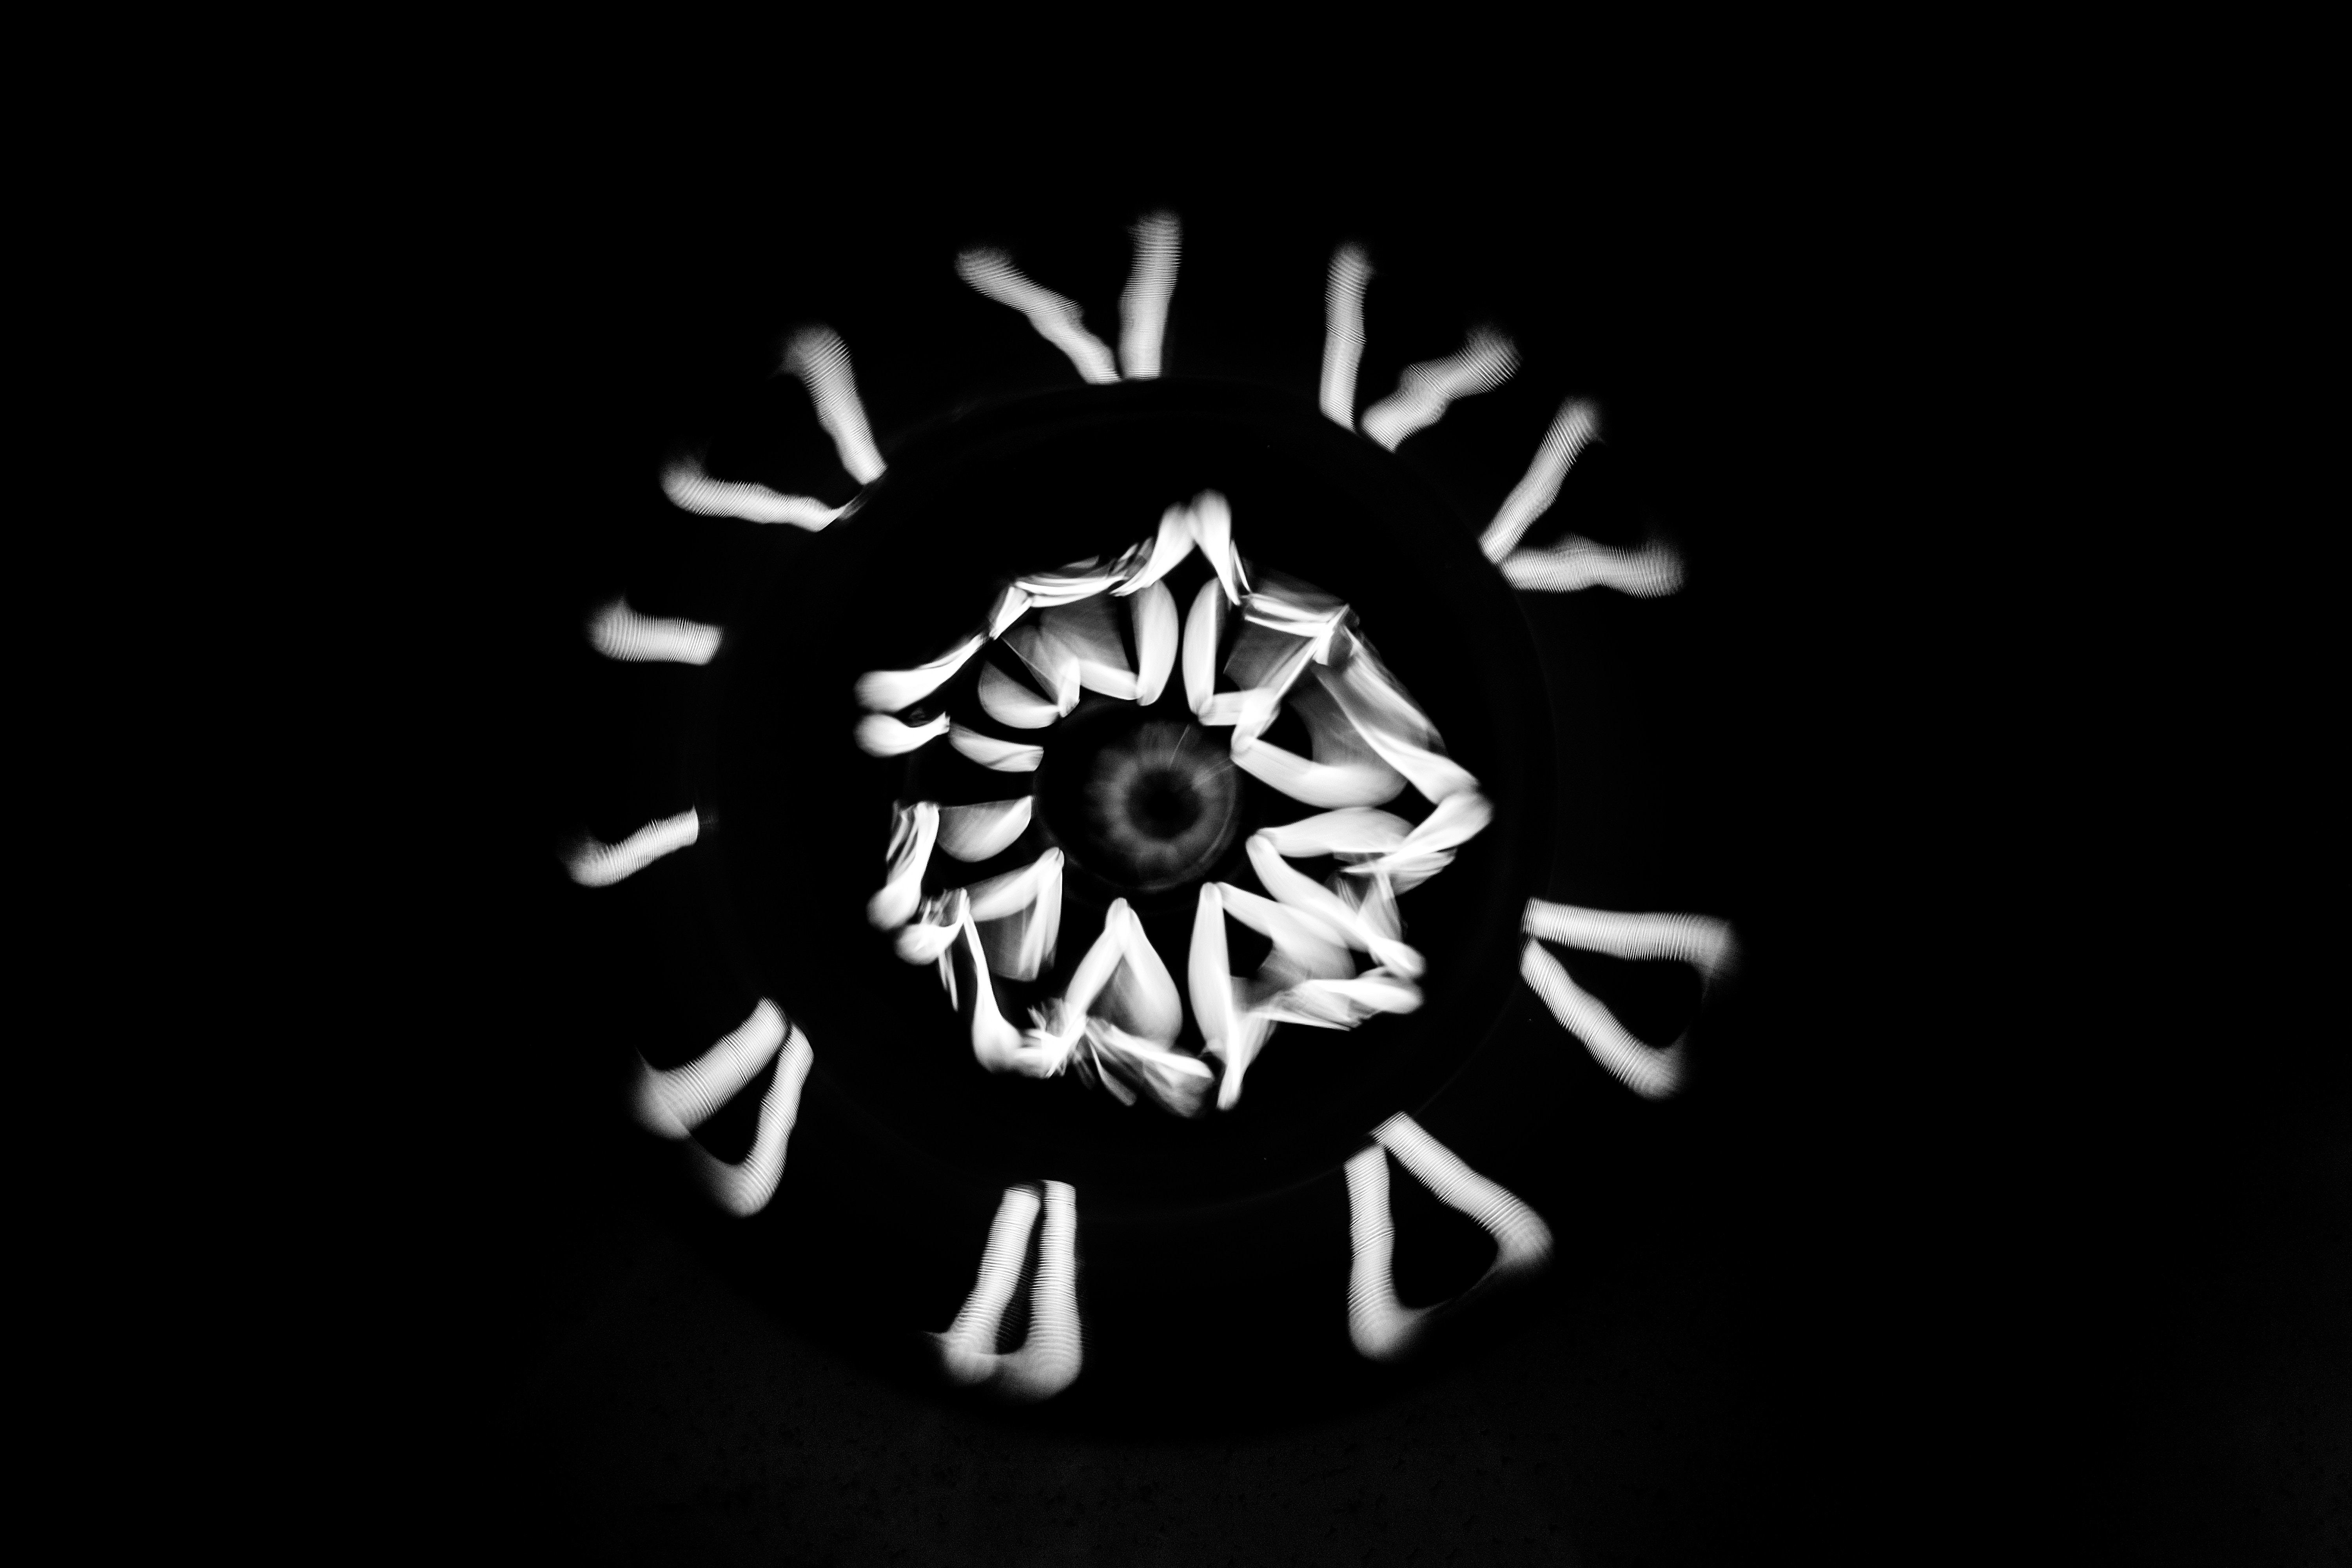
black and white, photography, darkness, black, monochrome, circle, font, symmetry, graphics, still life photography, monochrome photography, computer wallpaper